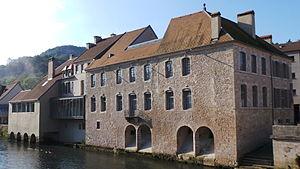
Musée Gustave Courbet à Ornans